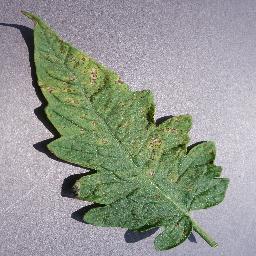
Label: Tomato___Septoria_leaf_spot